Anand Singh (Uttar Pradesh politician)

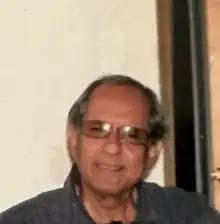

Raja Anand Singh (4 January 1939 – 5 July 2025) was an Indian politician who was elected as a Member of Parliament to the 5th, 7th, 8th, and 9th Lok Sabha from the Gonda constituency. He was also a Member of Legislative Assembly and Agriculture Minister for the Government of Uttar Pradesh led by Chief Minister Akhilesh Yadav in his ministry from 2012 to 2017.